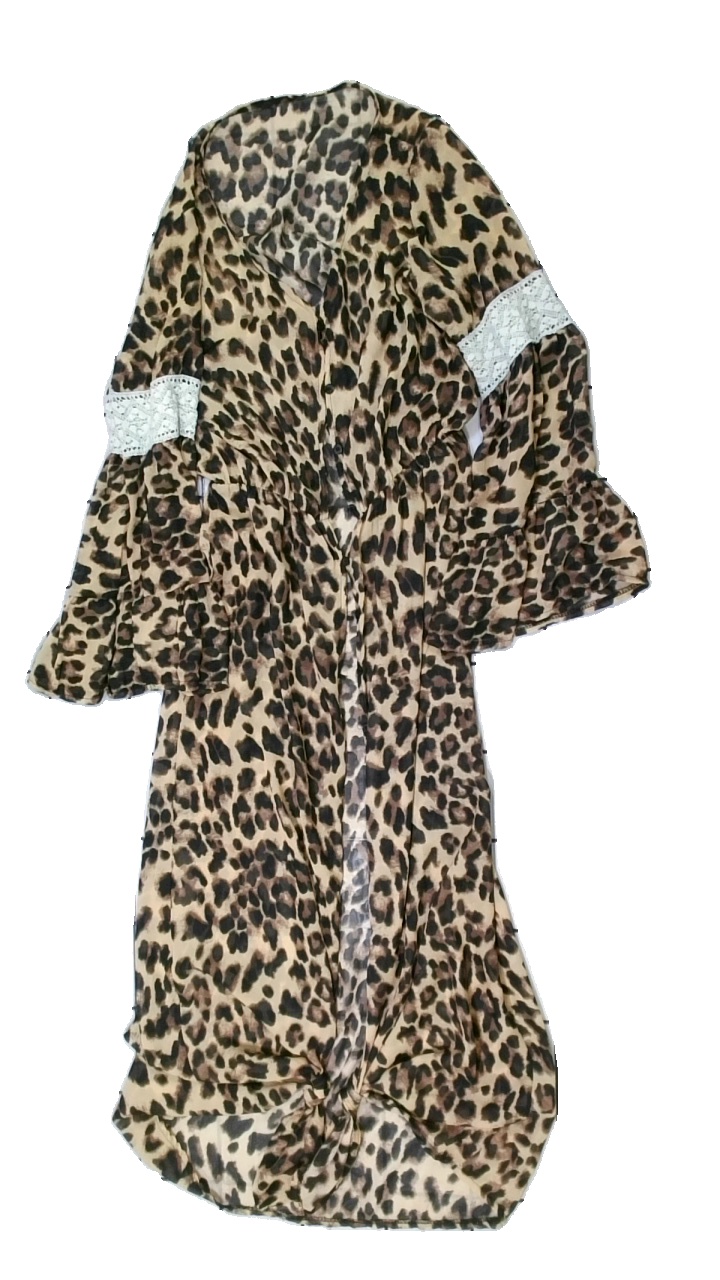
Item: Robe (Ladies)
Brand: Missing
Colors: Beige, Black, Brown
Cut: Regular
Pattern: Animal print
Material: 100% polyester
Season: All
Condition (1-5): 3
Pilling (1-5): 5
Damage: tearing fabric
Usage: Export
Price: <50